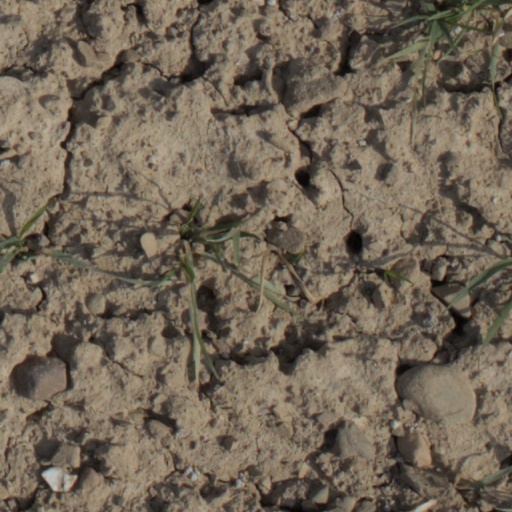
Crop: wheat